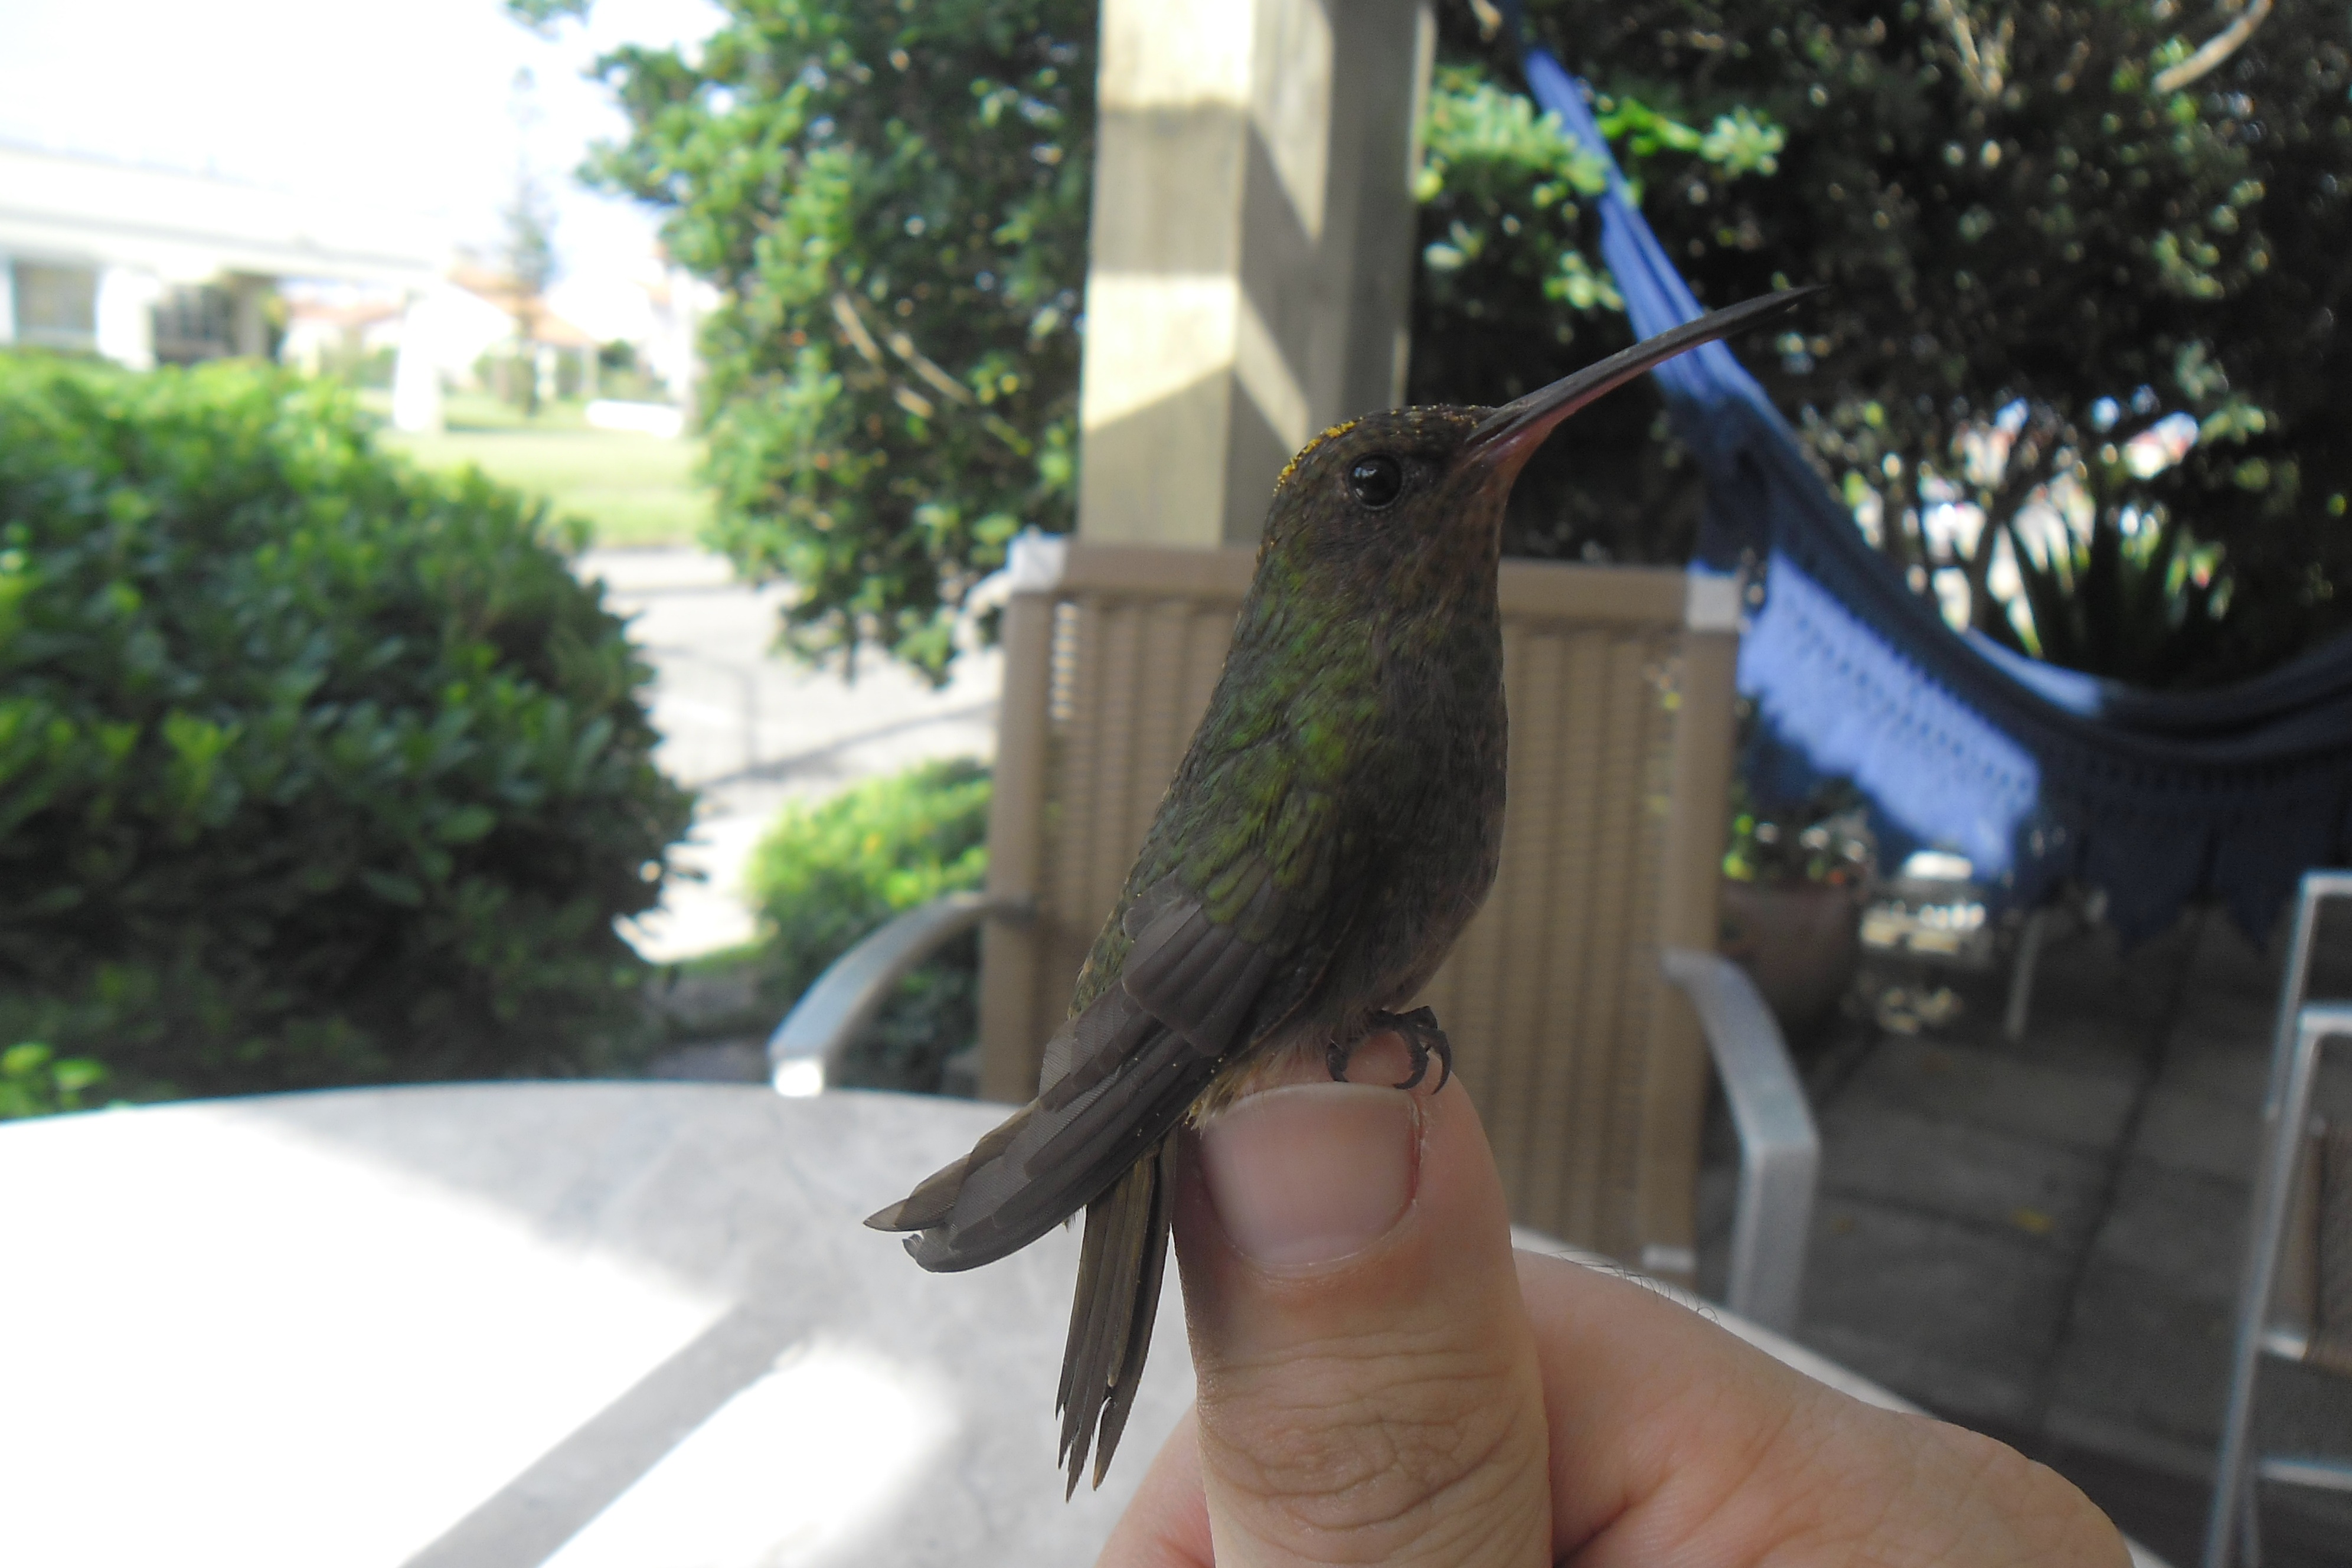
bird, summer, hummingbird, sculpture, art, hands